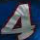
Number: 4